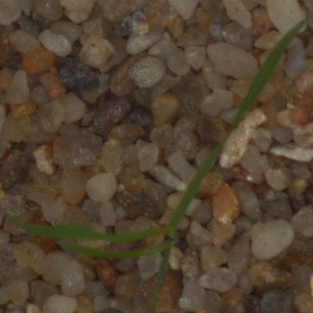
Label: loose_silkybent